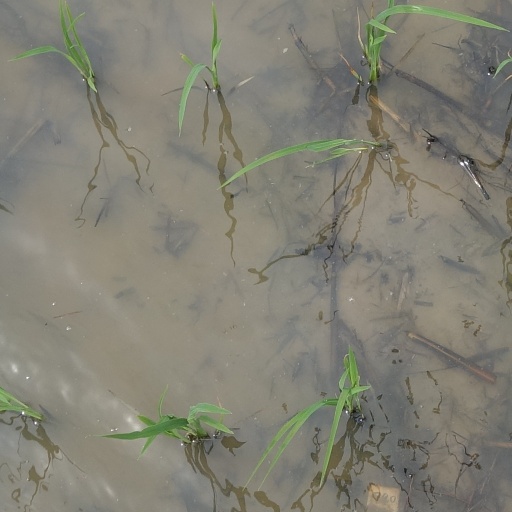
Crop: rice